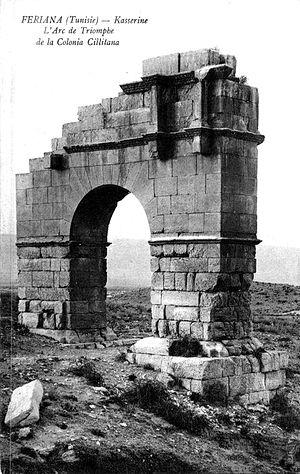
Arc de triomphe de la Colonia Cillilana à Kasserine (et non pas Fériana comme indiqué)
Cette liste des monuments classés du gouvernorat de Kasserine est une liste des monuments historiques et archéologiques protégés et classés du gouvernorat de Kasserine établie par l'Institut national du patrimoine de Tunisie.
Kasserine, est une ville située au centre-ouest de la Tunisie ; elle est le chef-lieu du gouvernorat du même nom.